Driver's license

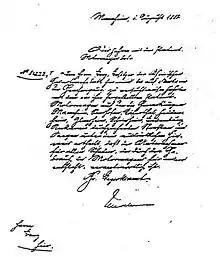
The world's first permit to drive a motor vehicle, issued to Karl Benz upon his request

Karl Benz, inventor of the modern car, received a written ""Genehmigung"" (permit) from the Grand Ducal authorities to operate his car on public roads in 1888 after residents complained about the noise and smell of his "Motorwagen". Up until the start of the 20th century, European authorities issued similar permits to drive motor vehicles "ad hoc," if at all.